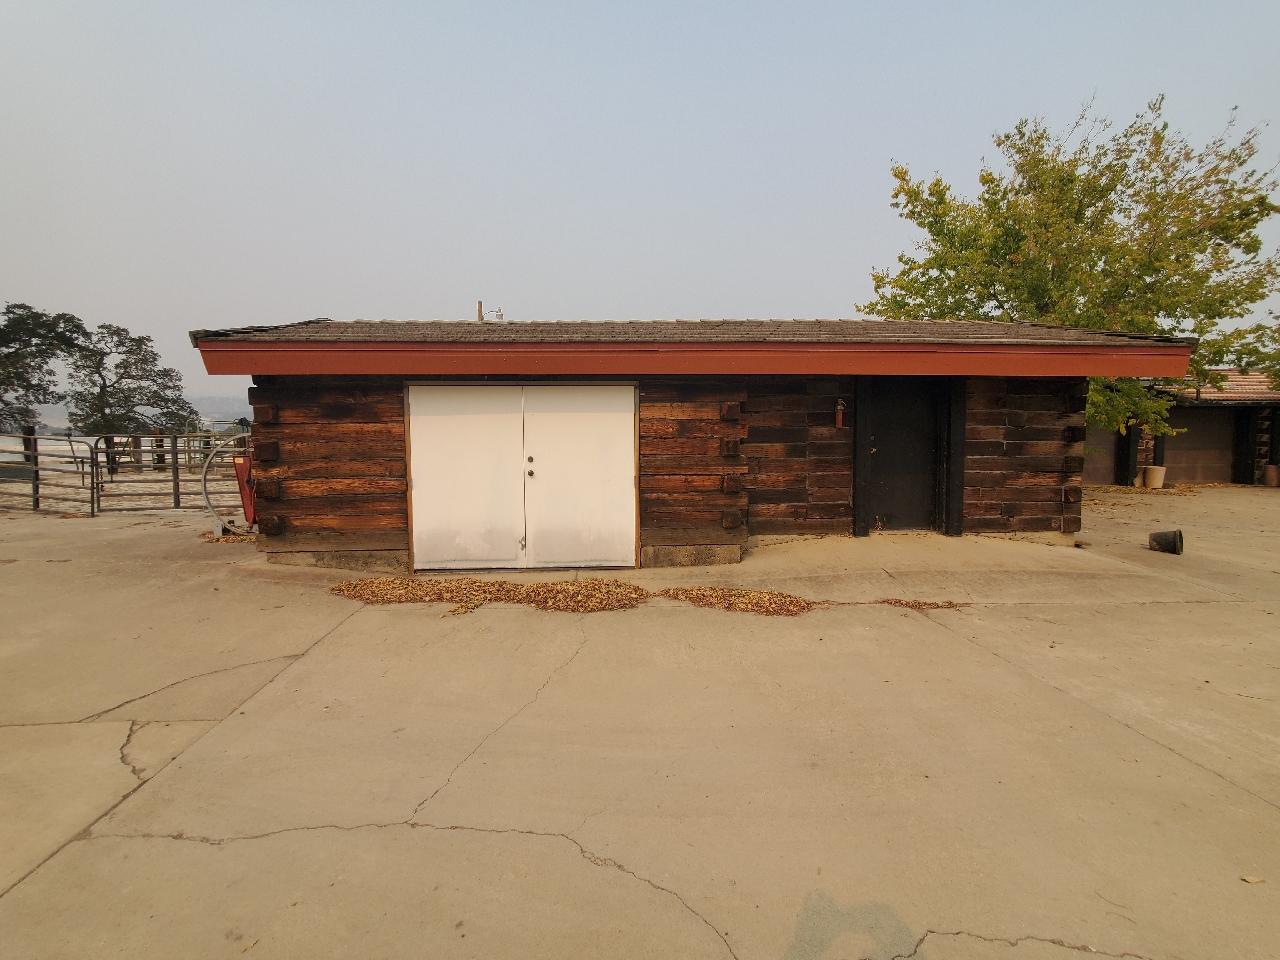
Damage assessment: no_damage